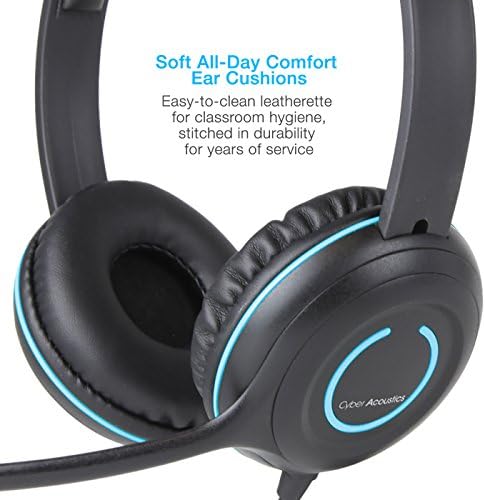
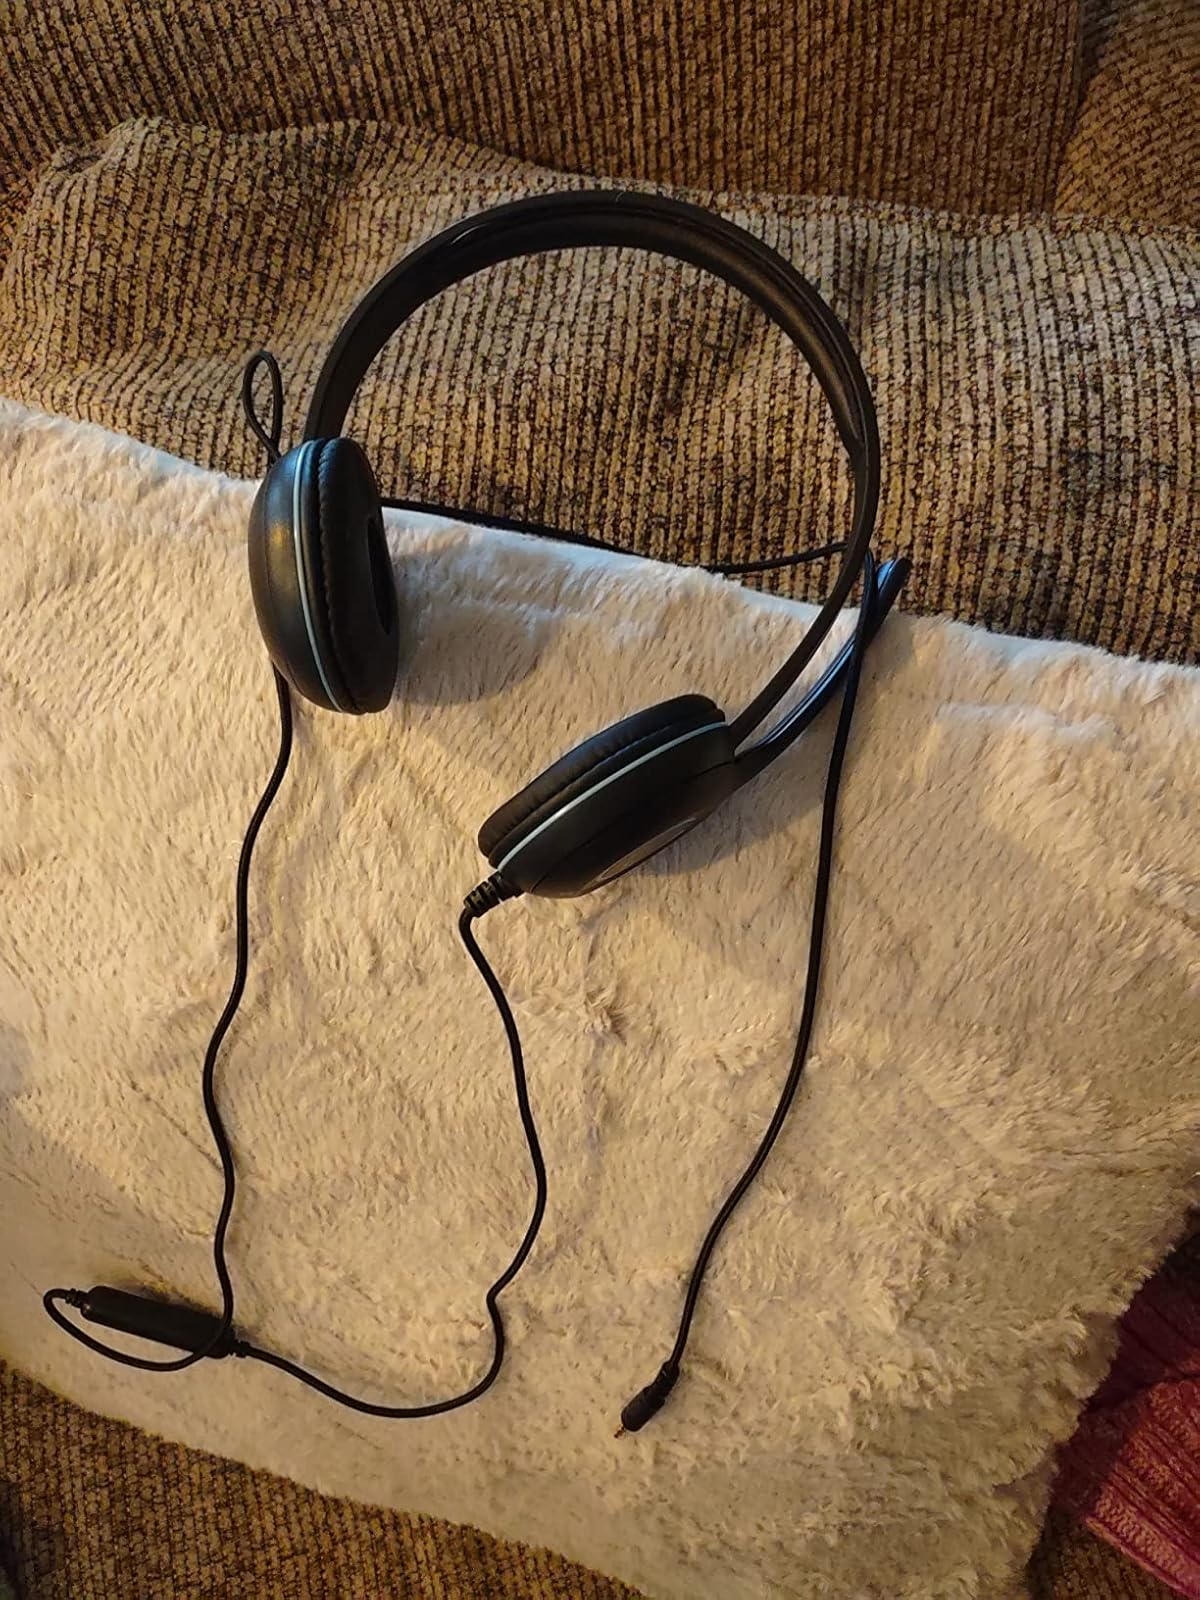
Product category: headphones
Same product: yes